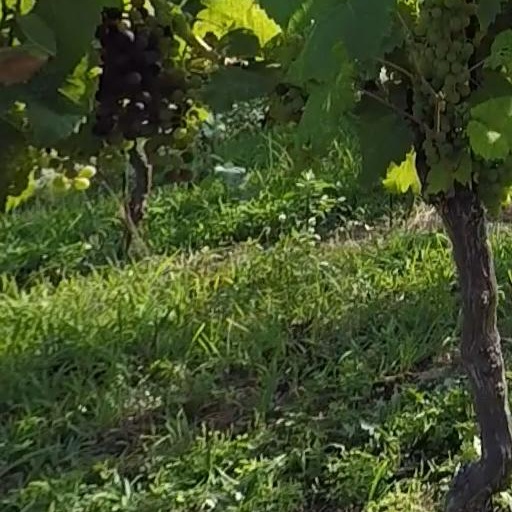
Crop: grape